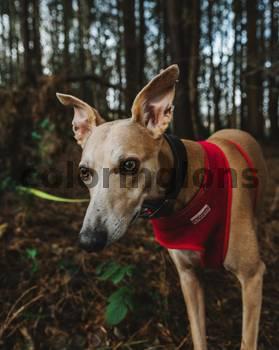
Label: Watermark